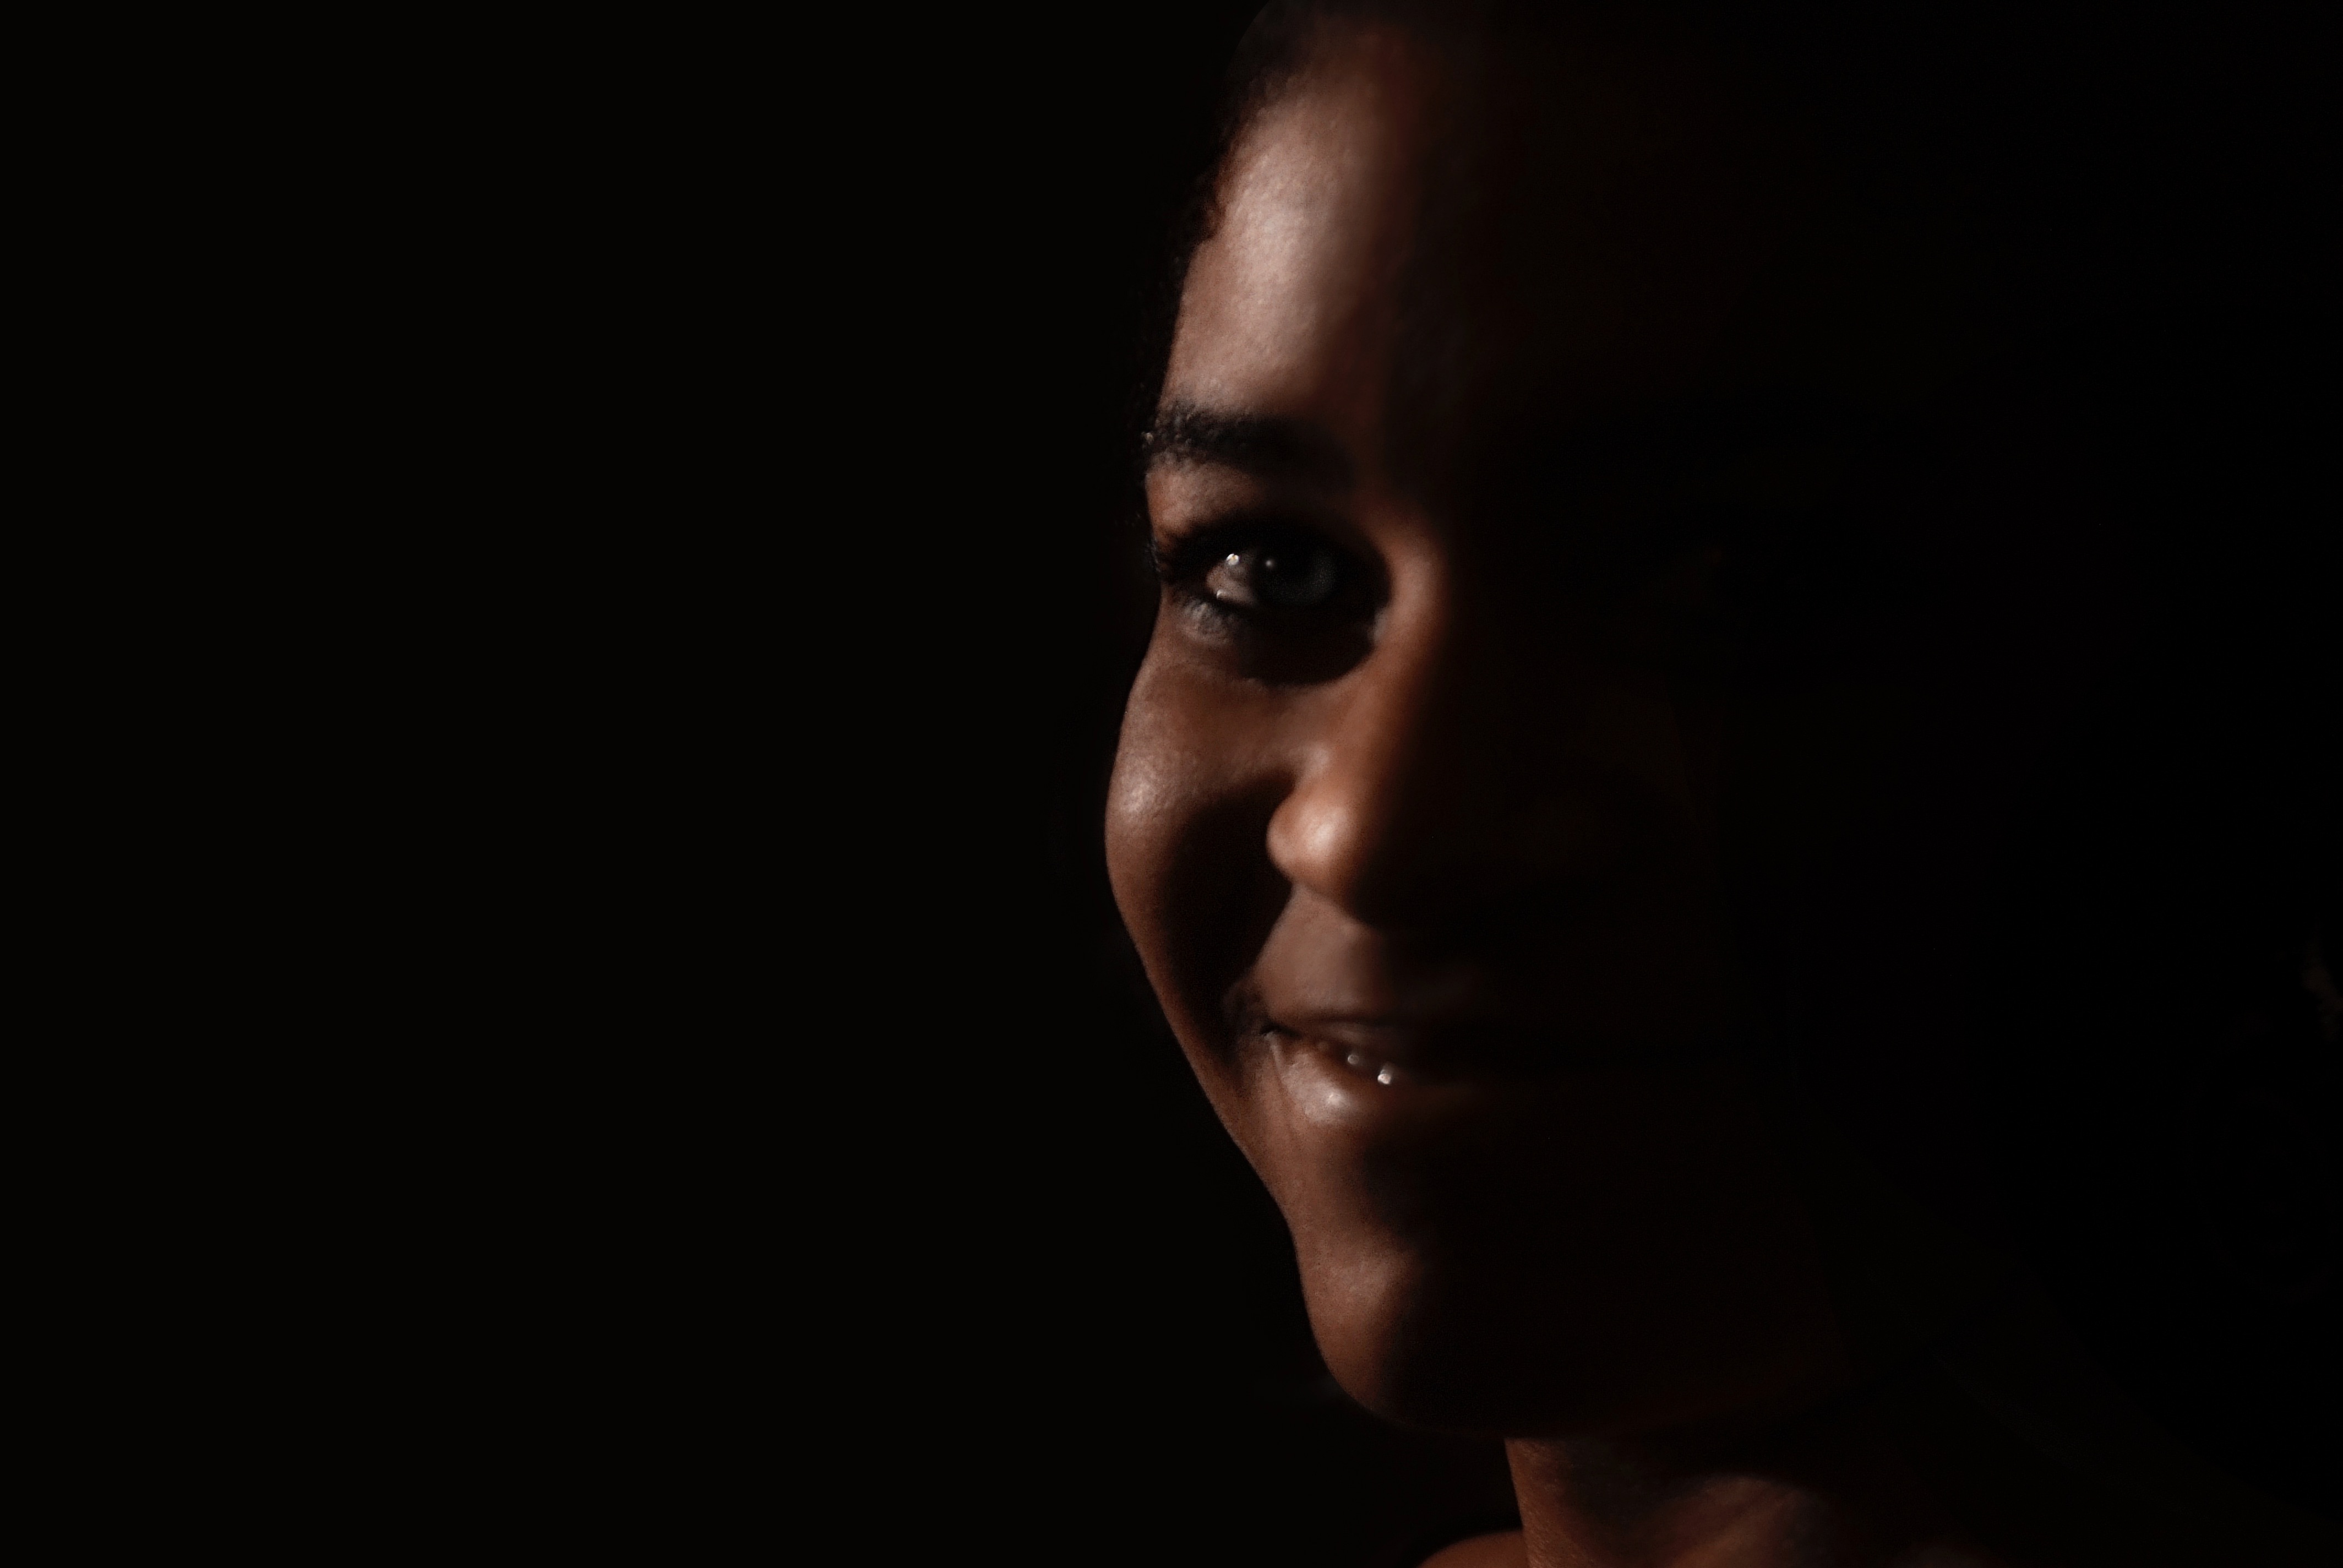
hand, light, black and white, photography, portrait, darkness, black, close up, face, eye, head, beauty, organ, emotion, sense, monochrome photography, portrait photography